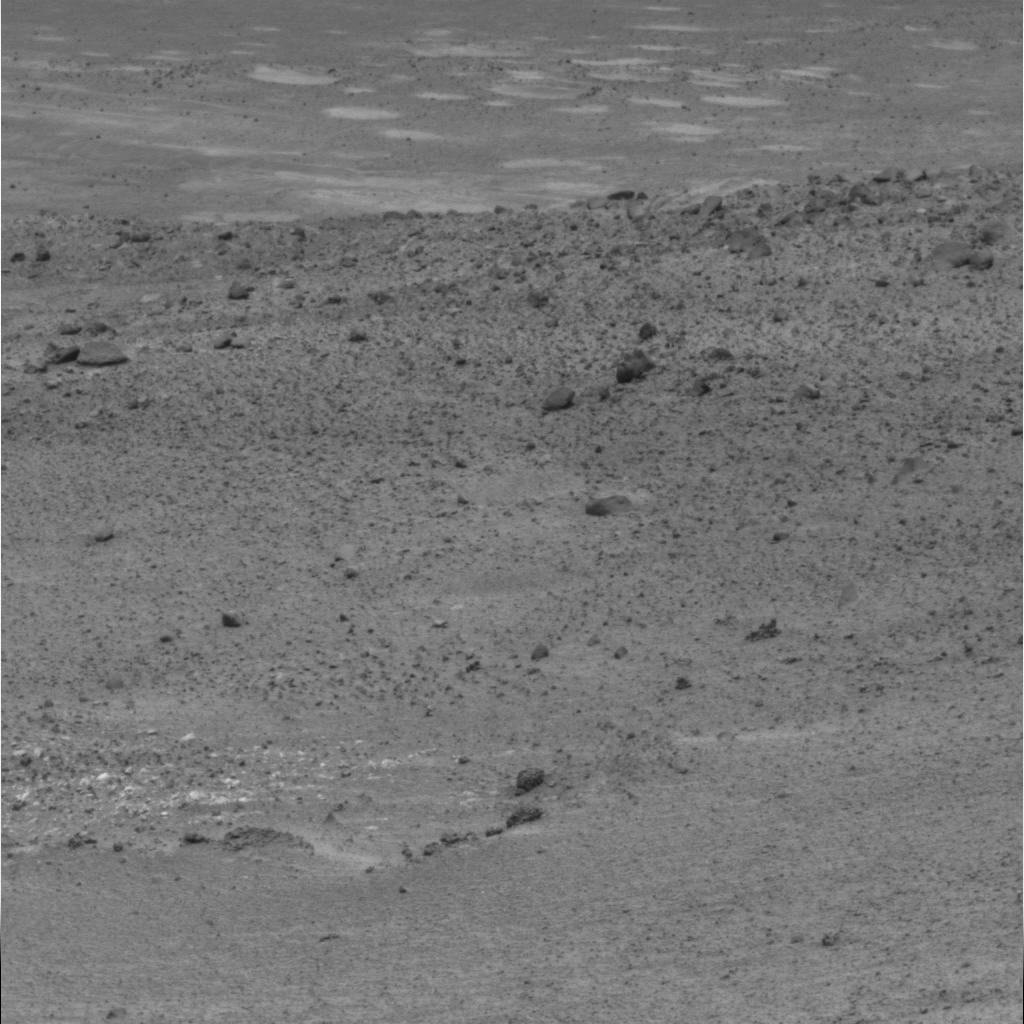
Surface features visible: Float Rocks, Clasts, Soil, Nearby Surface